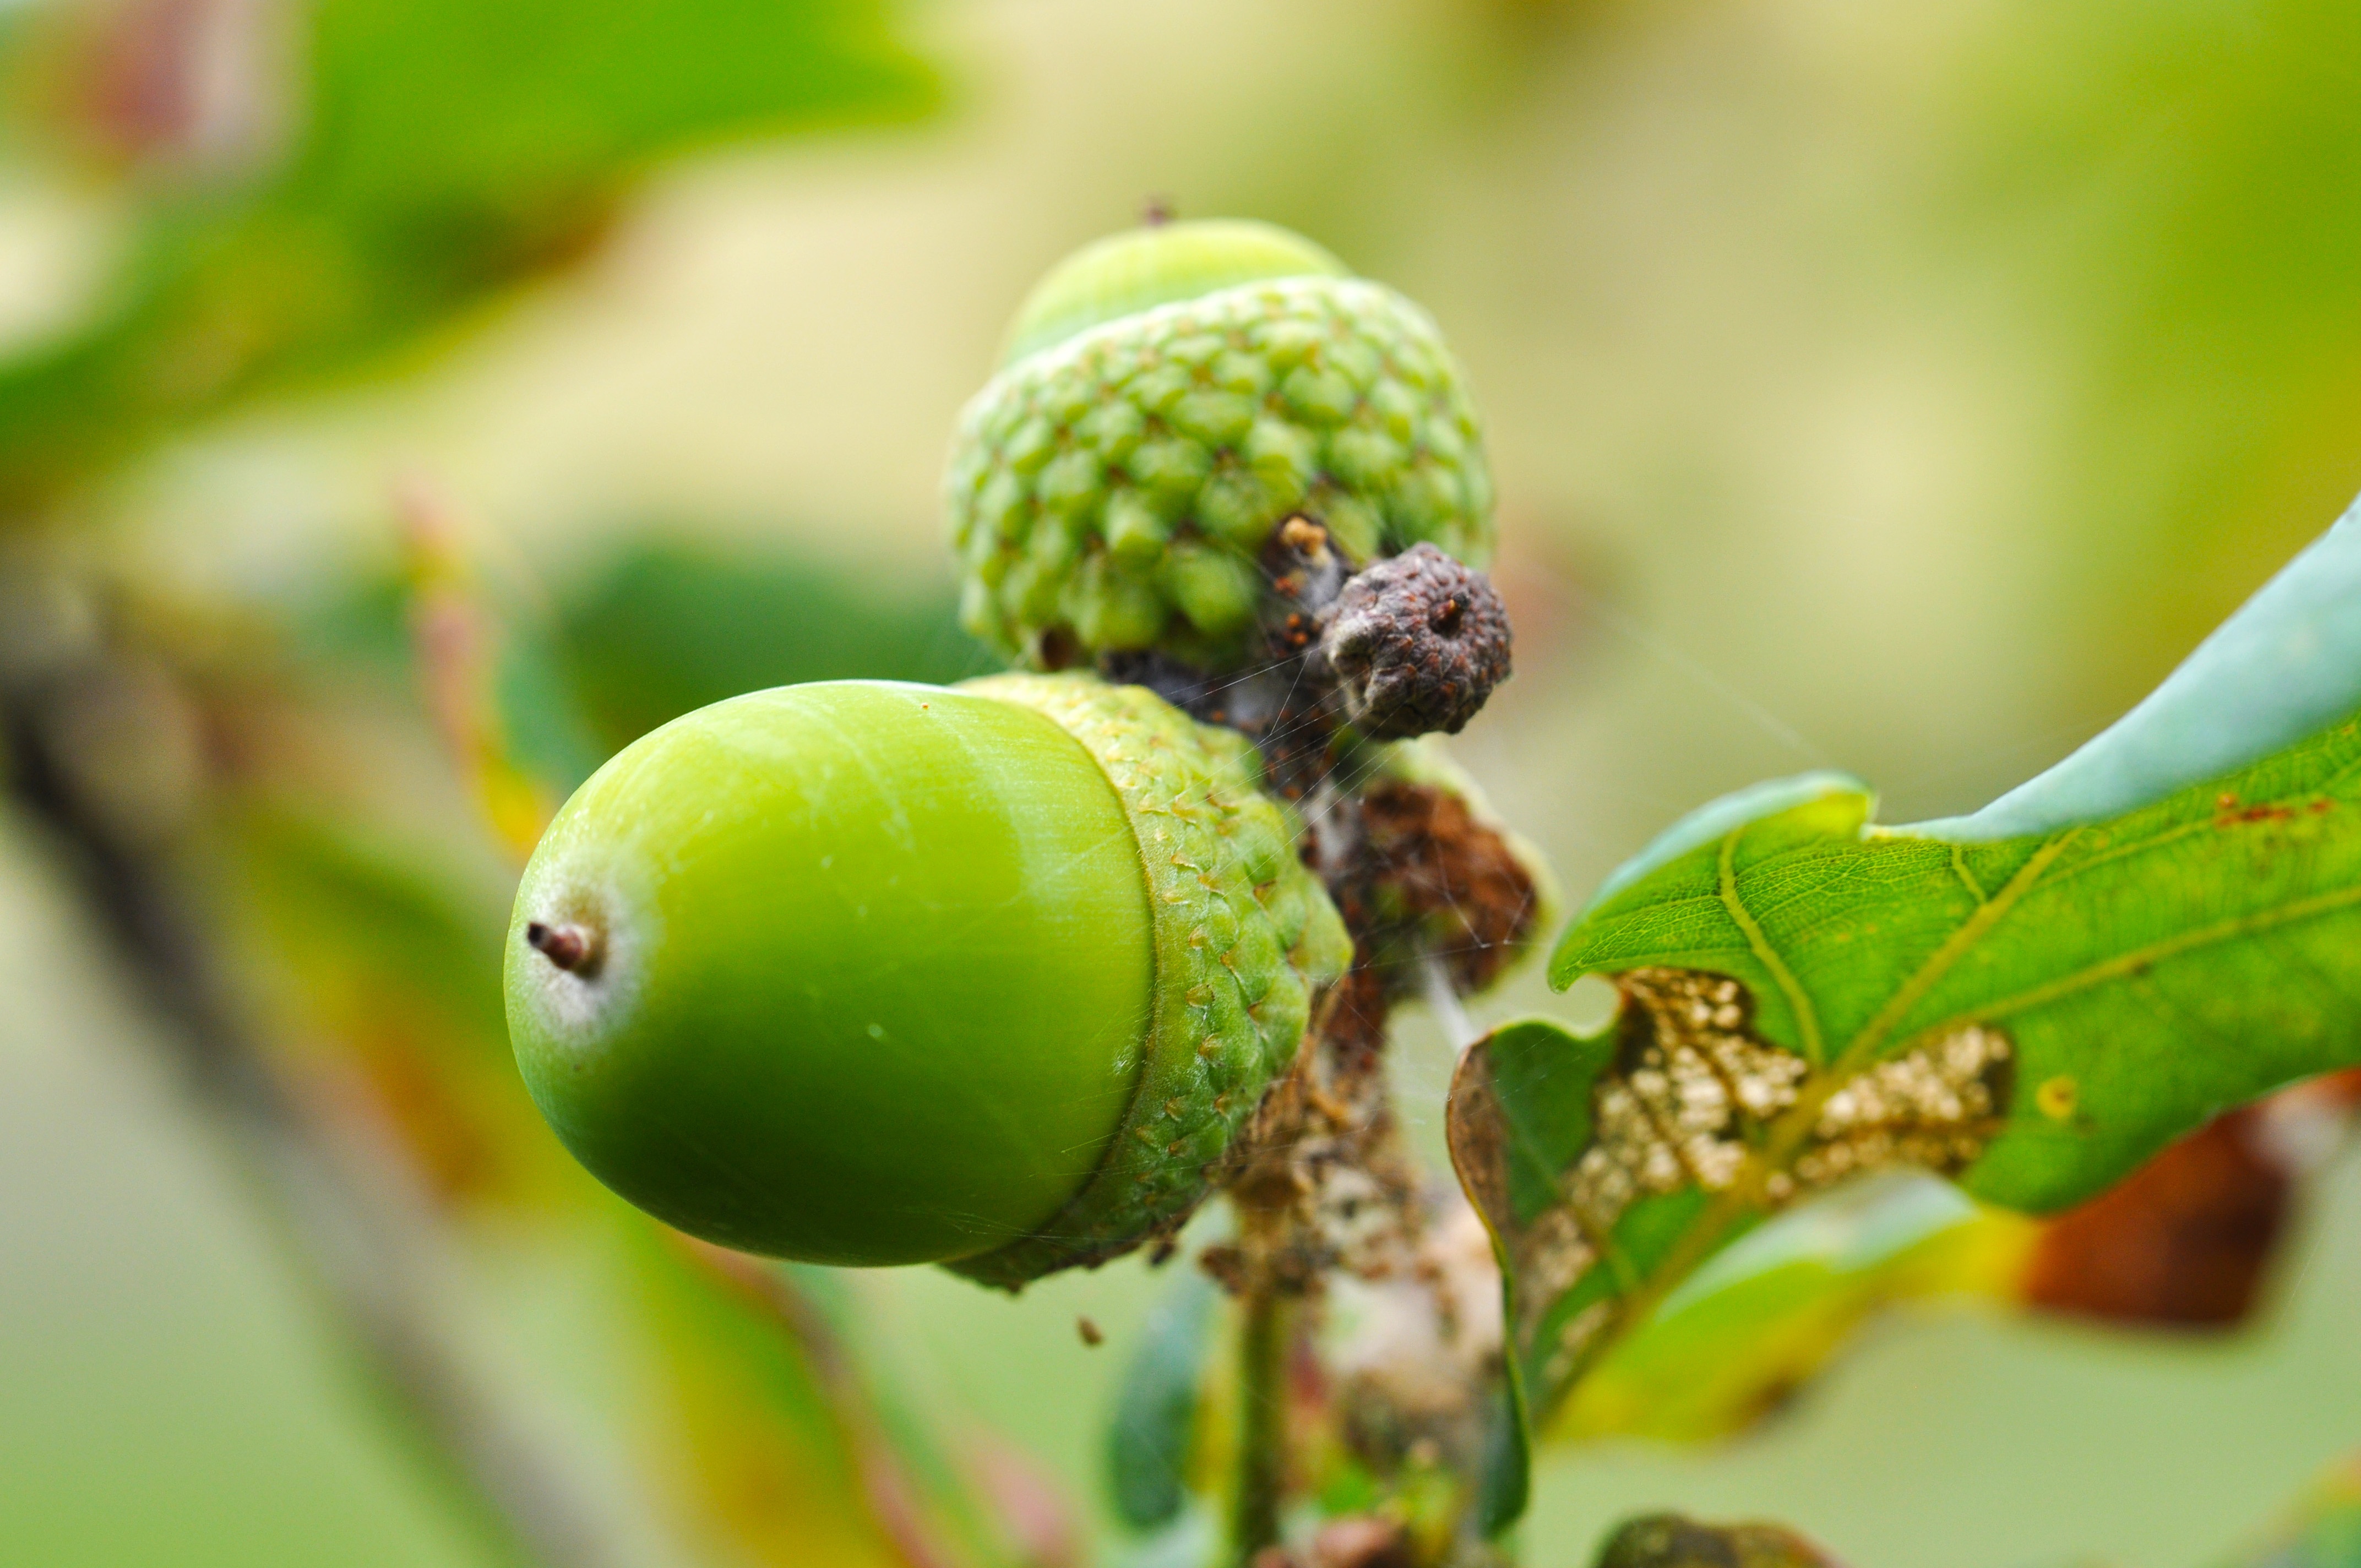
tree, nature, branch, blossom, plant, photography, fruit, leaf, flower, food, green, produce, insect, botany, flora, fauna, acorn, close up, shrub, bud, macro photography, flowering plant, woody plant, land plant